Jucy Lucy

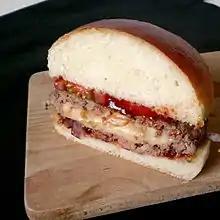
Cross-section of a Jucy Lucy, showing the molten cheese in the center of the patty

A Jucy Lucy (or Juicy Lucy) is a stuffed cheeseburger with the cheese inside of the meat instead of on top, resulting in a melted core of cheese. It is a popular, regional cuisine in Minnesota, particularly in the Twin Cities of Minneapolis and Saint Paul. Two bars in Minneapolis claim to have invented the burger, while other local bars and restaurants have created their own interpretations of the style.